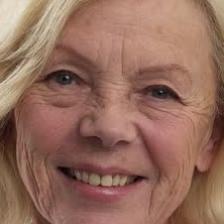
Label: faces